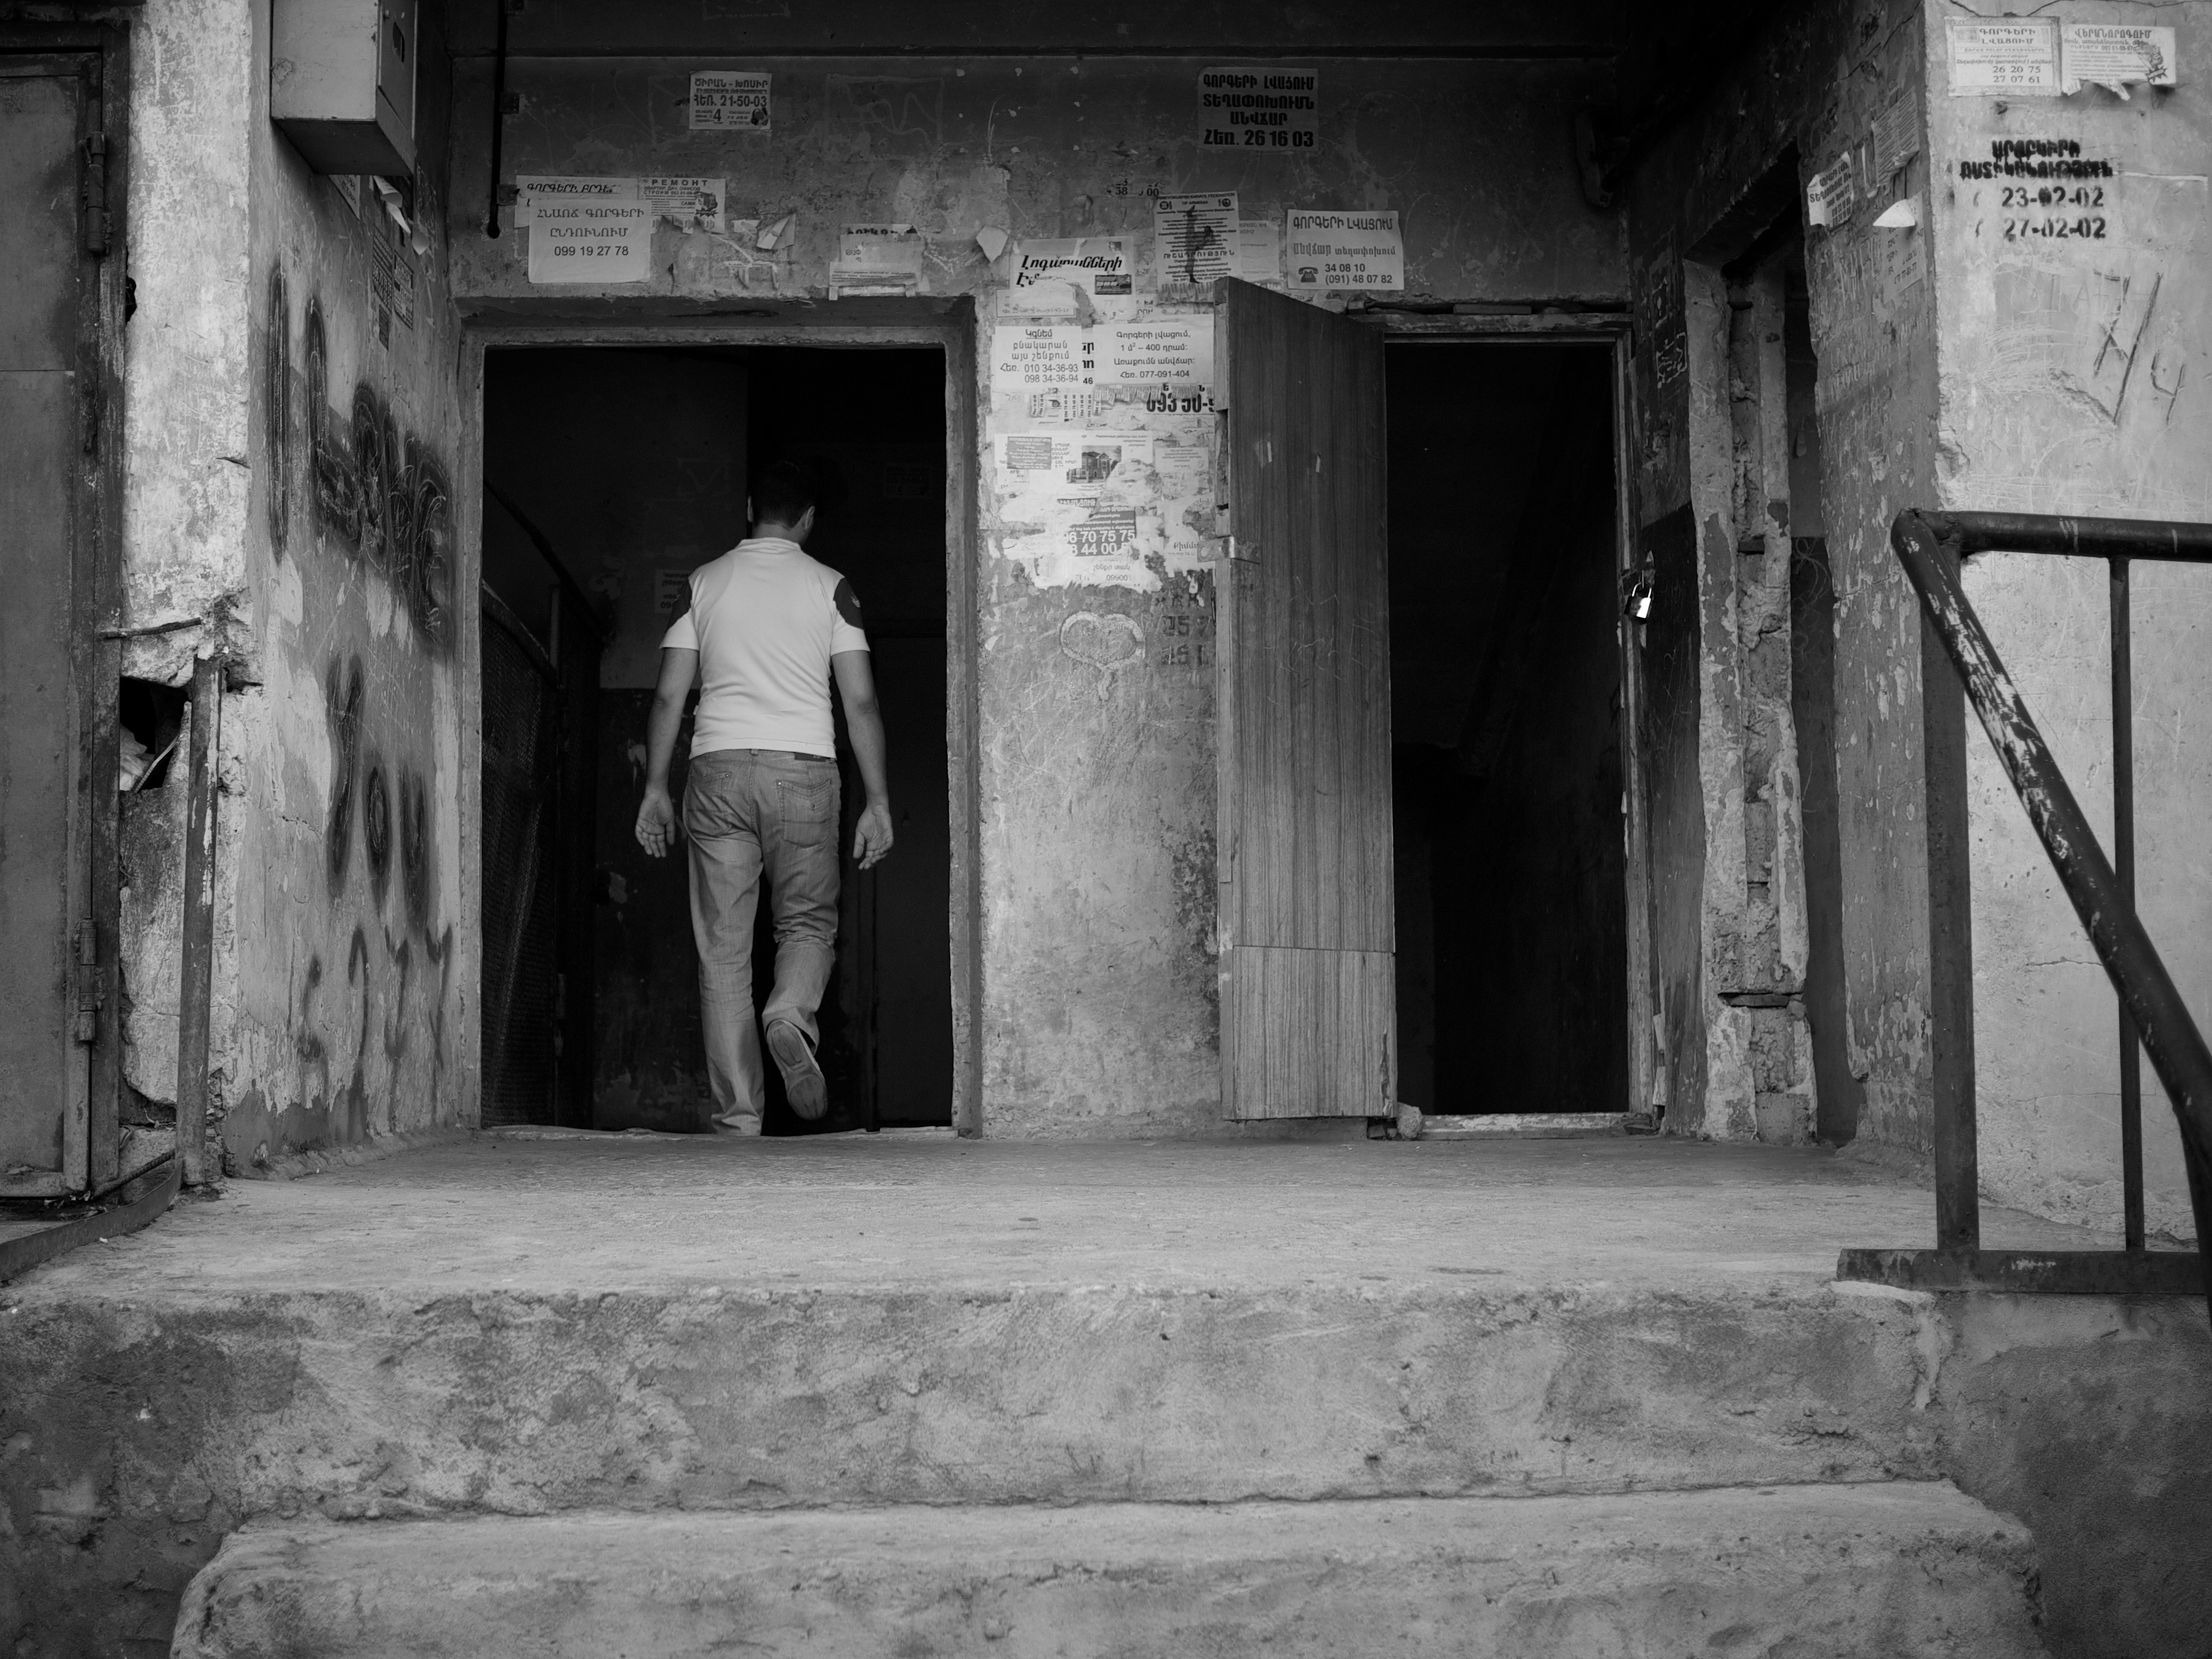
black and white, road, white, street, photography, house, alley, ebook, training, darkness, black, monochrome, streetphotography, flickr, thomas, video, temple, infrastructure, olympus, photograph, omd, fuji, leica, monochrom, leuthard, hcb, thomasleuthard, urban area, monochrome photography, ancient history, film noir